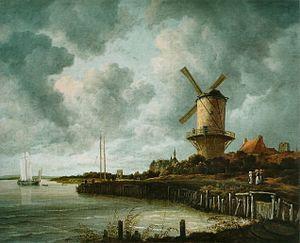
1670 est une année commune commençant un mercredi.